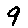
Label: 9